The Heartbreak Kid (1993 film)

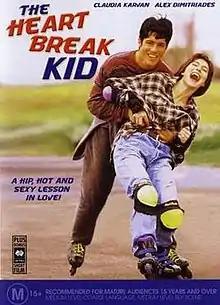
Australian theatrical release poster

Mike Jenkins developed the script with Richard Barrett, who wrote the original play, over two years, doing around seven drafts. Jenkins and the cast then rehearsed for three weeks. The soccer scenes were filmed at South Melbourne's old ground at Middle Park (stadium) with Socceroo Con Boutsianis as the stand in for the soccer scenes involving Nick.